Elihu Vedder

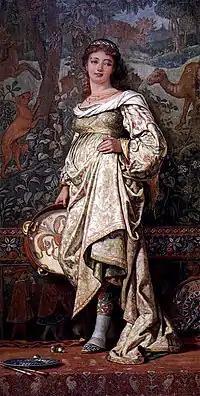
"Dancing Girl", oil on canvas, 1871. Reynolds House Museum of American Art

Penniless, Vedder returned to the United States during the American Civil War and made a small living undertaking commercial illustrations. He was involved in the bohemian 'Pfaff's' coffee house group and painted some of his most memorable paintings notable for their visionary nature, romantic imagery and often Oriental influences. Paintings of this time include "The Roc's Egg", "The Fisherman and the Genii", and one of his most famous works, "Lair of the Sea Serpent". In the United States, Vedder sought out and befriended Walt Whitman, Herman Melville and William Morris Hunt. Vedder became a member of the American Academy of Arts and Letters in 1865. At the end of the Civil War, Vedder left America to live in Italy.